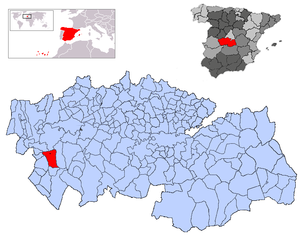
Aldeanueva de Barbarroya est une commune d'Espagne de la province de Tolède dans la communauté autonome de Castille-La Manche.